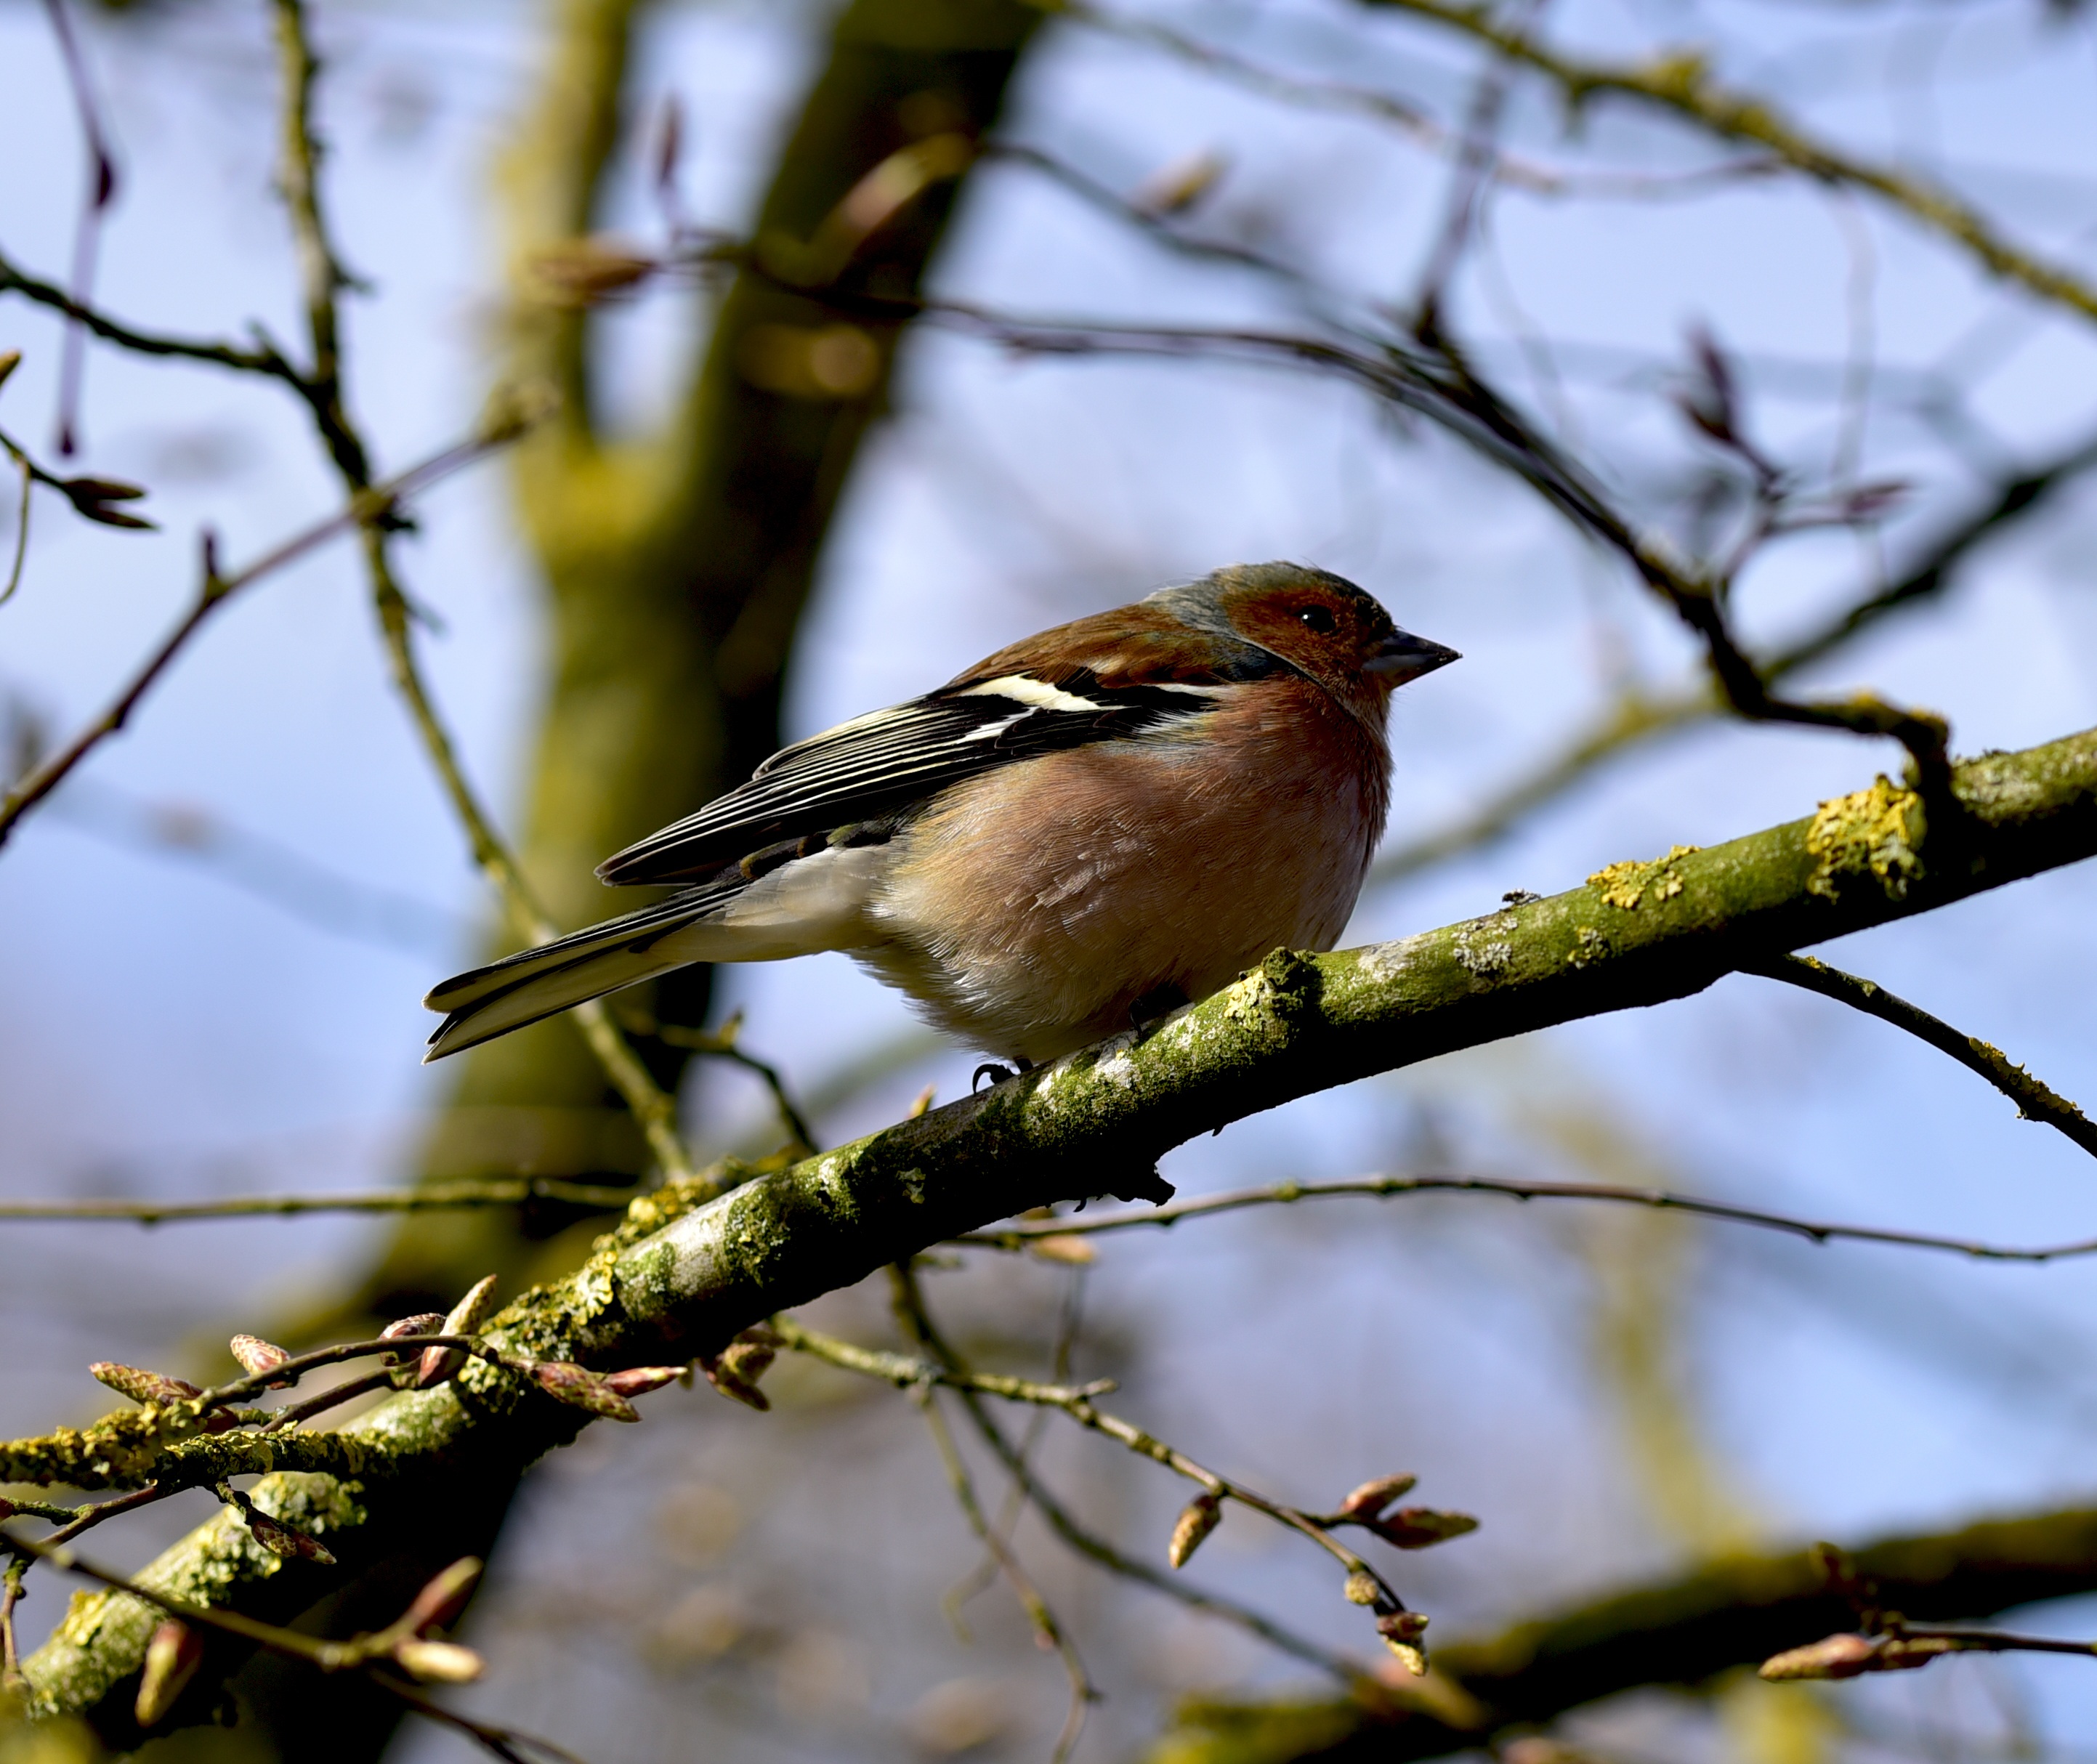
nature, branch, bird, animal, wildlife, beak, feather, fauna, vertebrate, beautiful, sparrow, pretty, finch, songbirds, chaffinch, fink, old world flycatcher, perching bird, perching birds